Saivion Smith

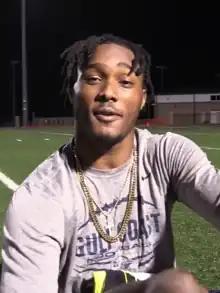
Smith in 2017

Saivion Smith (born November 5, 1997) is an American former professional football cornerback. He played college football at the University of Alabama.